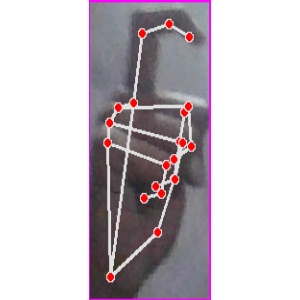
अक्षर: ट